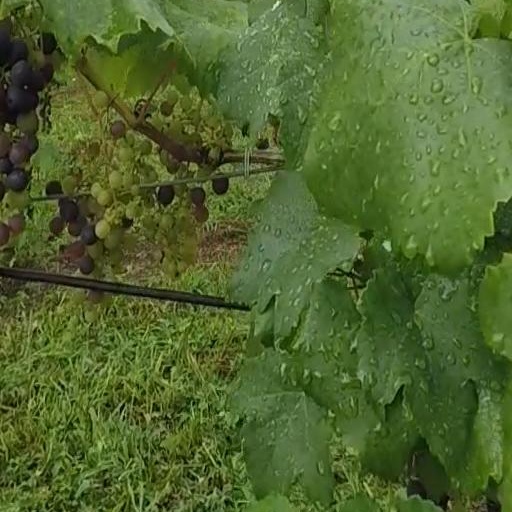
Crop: grape